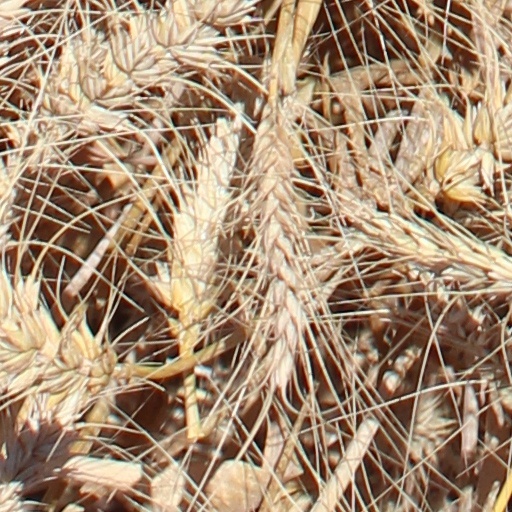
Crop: wheat